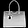
Label: Bag